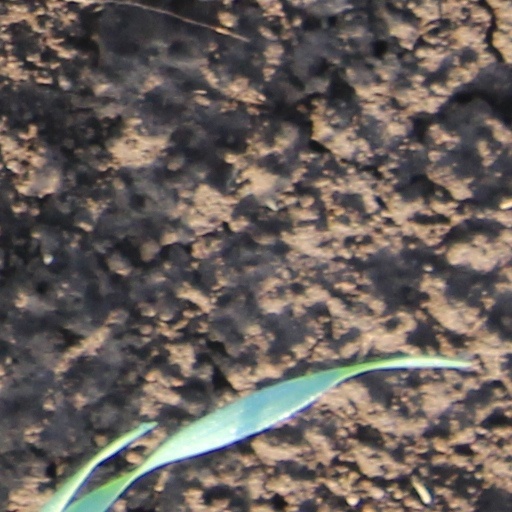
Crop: wheat